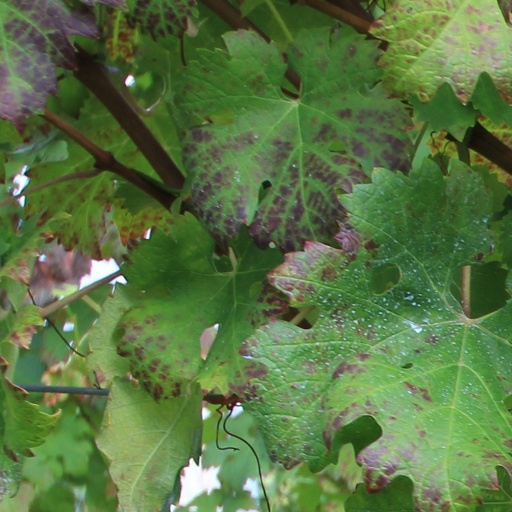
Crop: grape